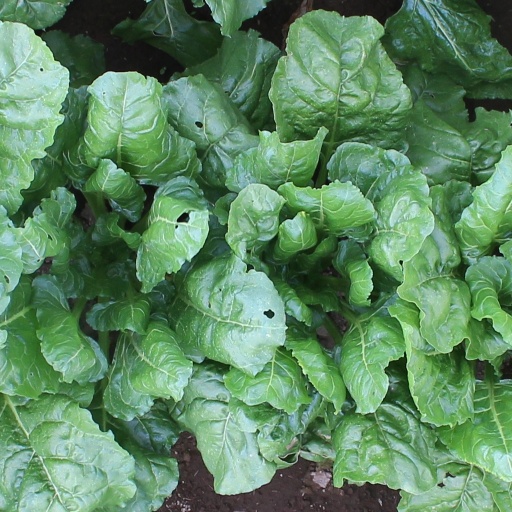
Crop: sugar beet